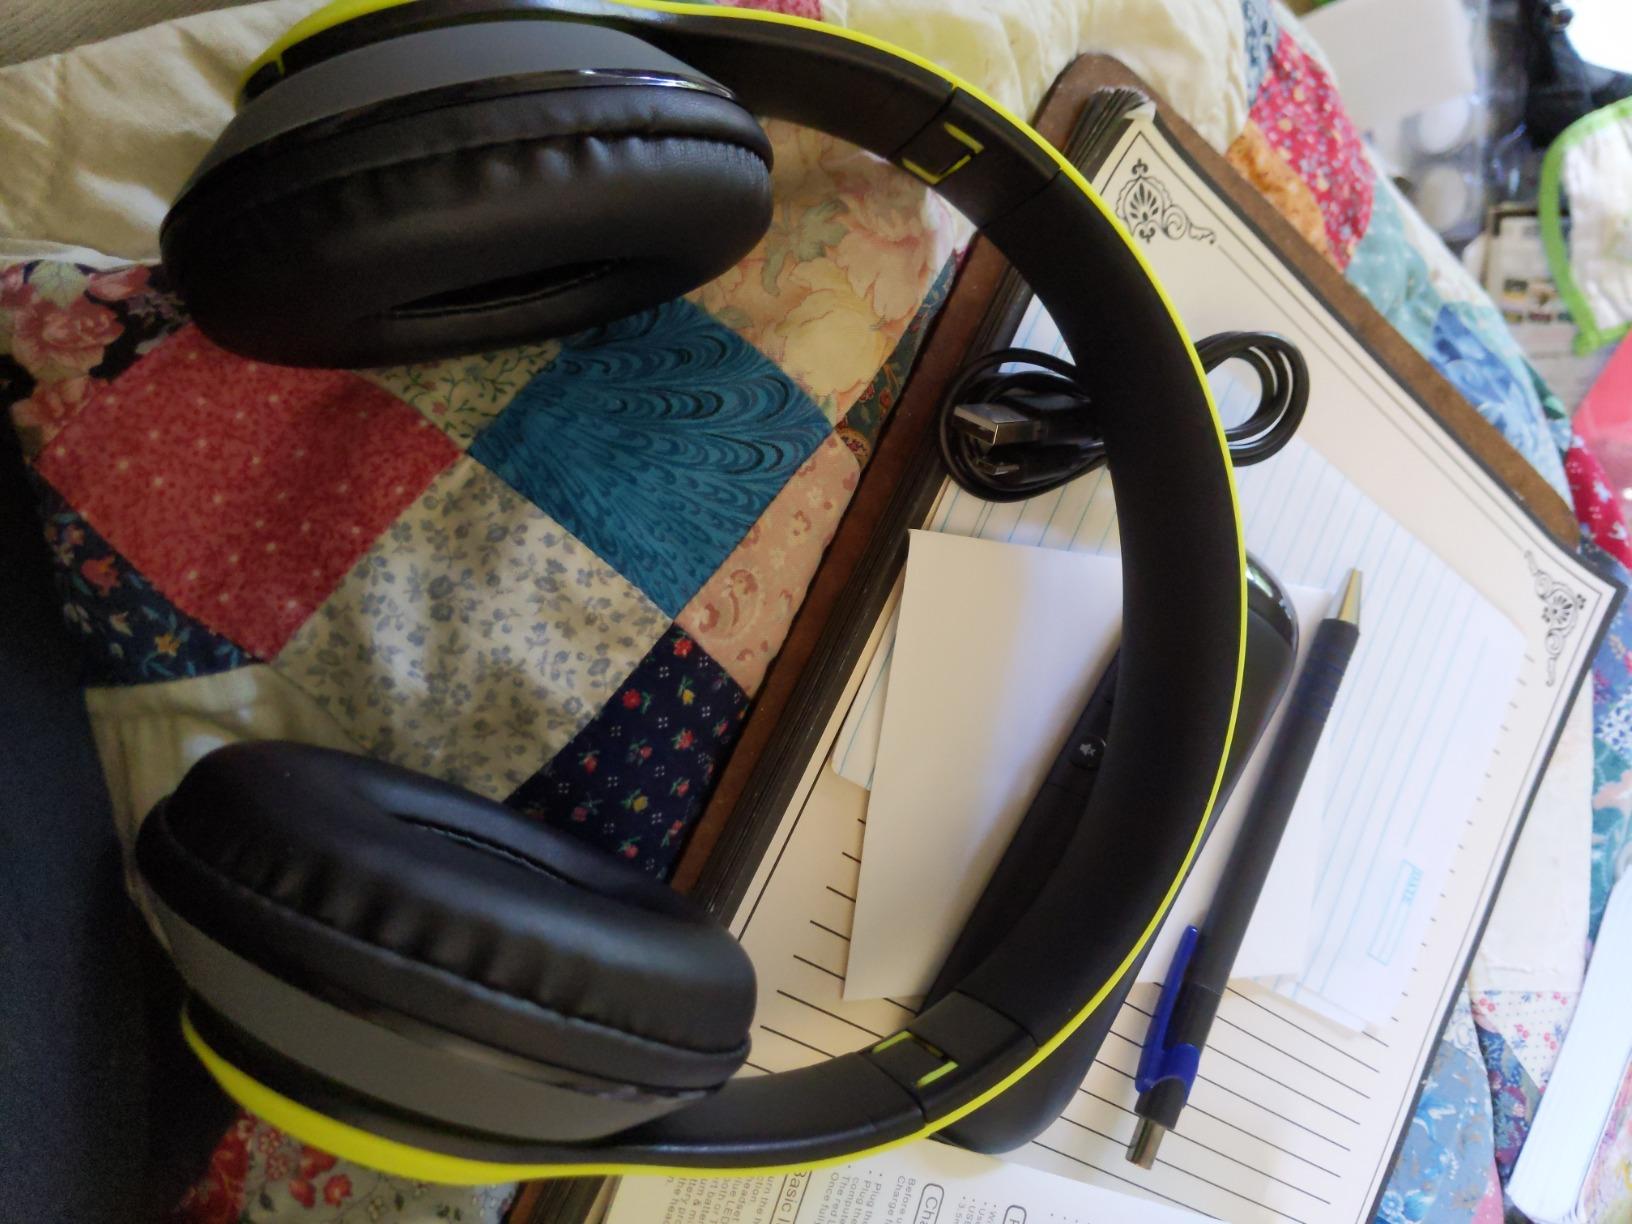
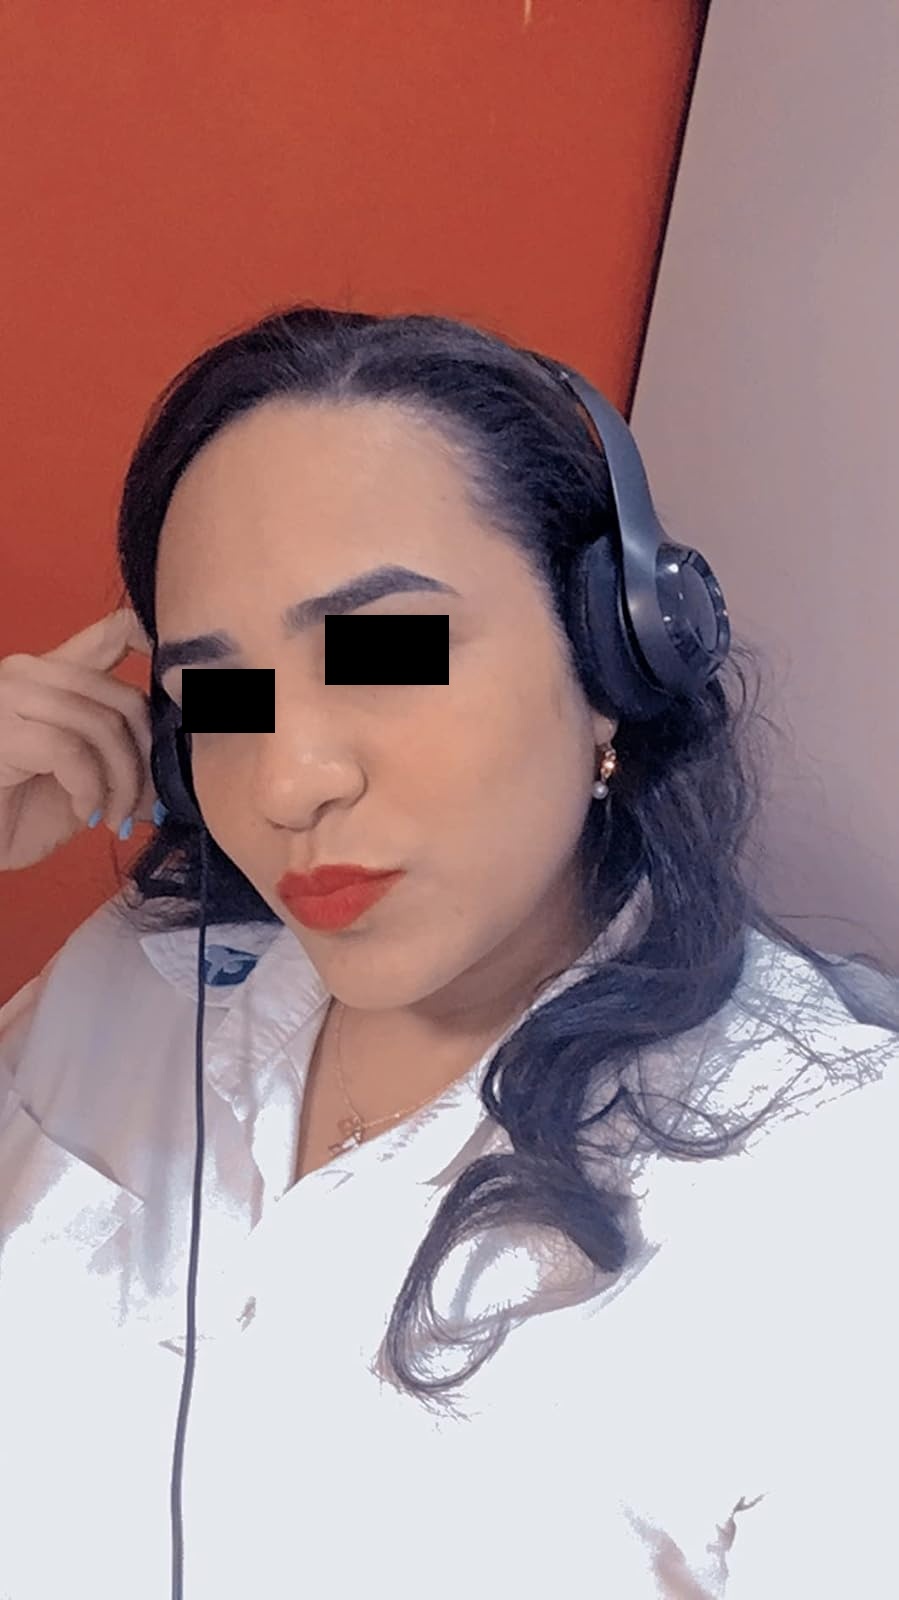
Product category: headphones
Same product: no